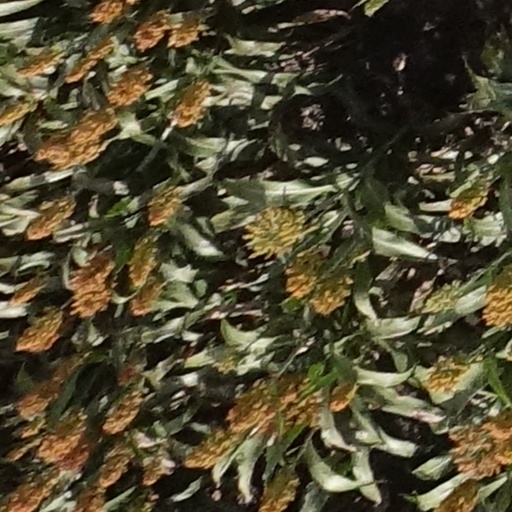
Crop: sorghum